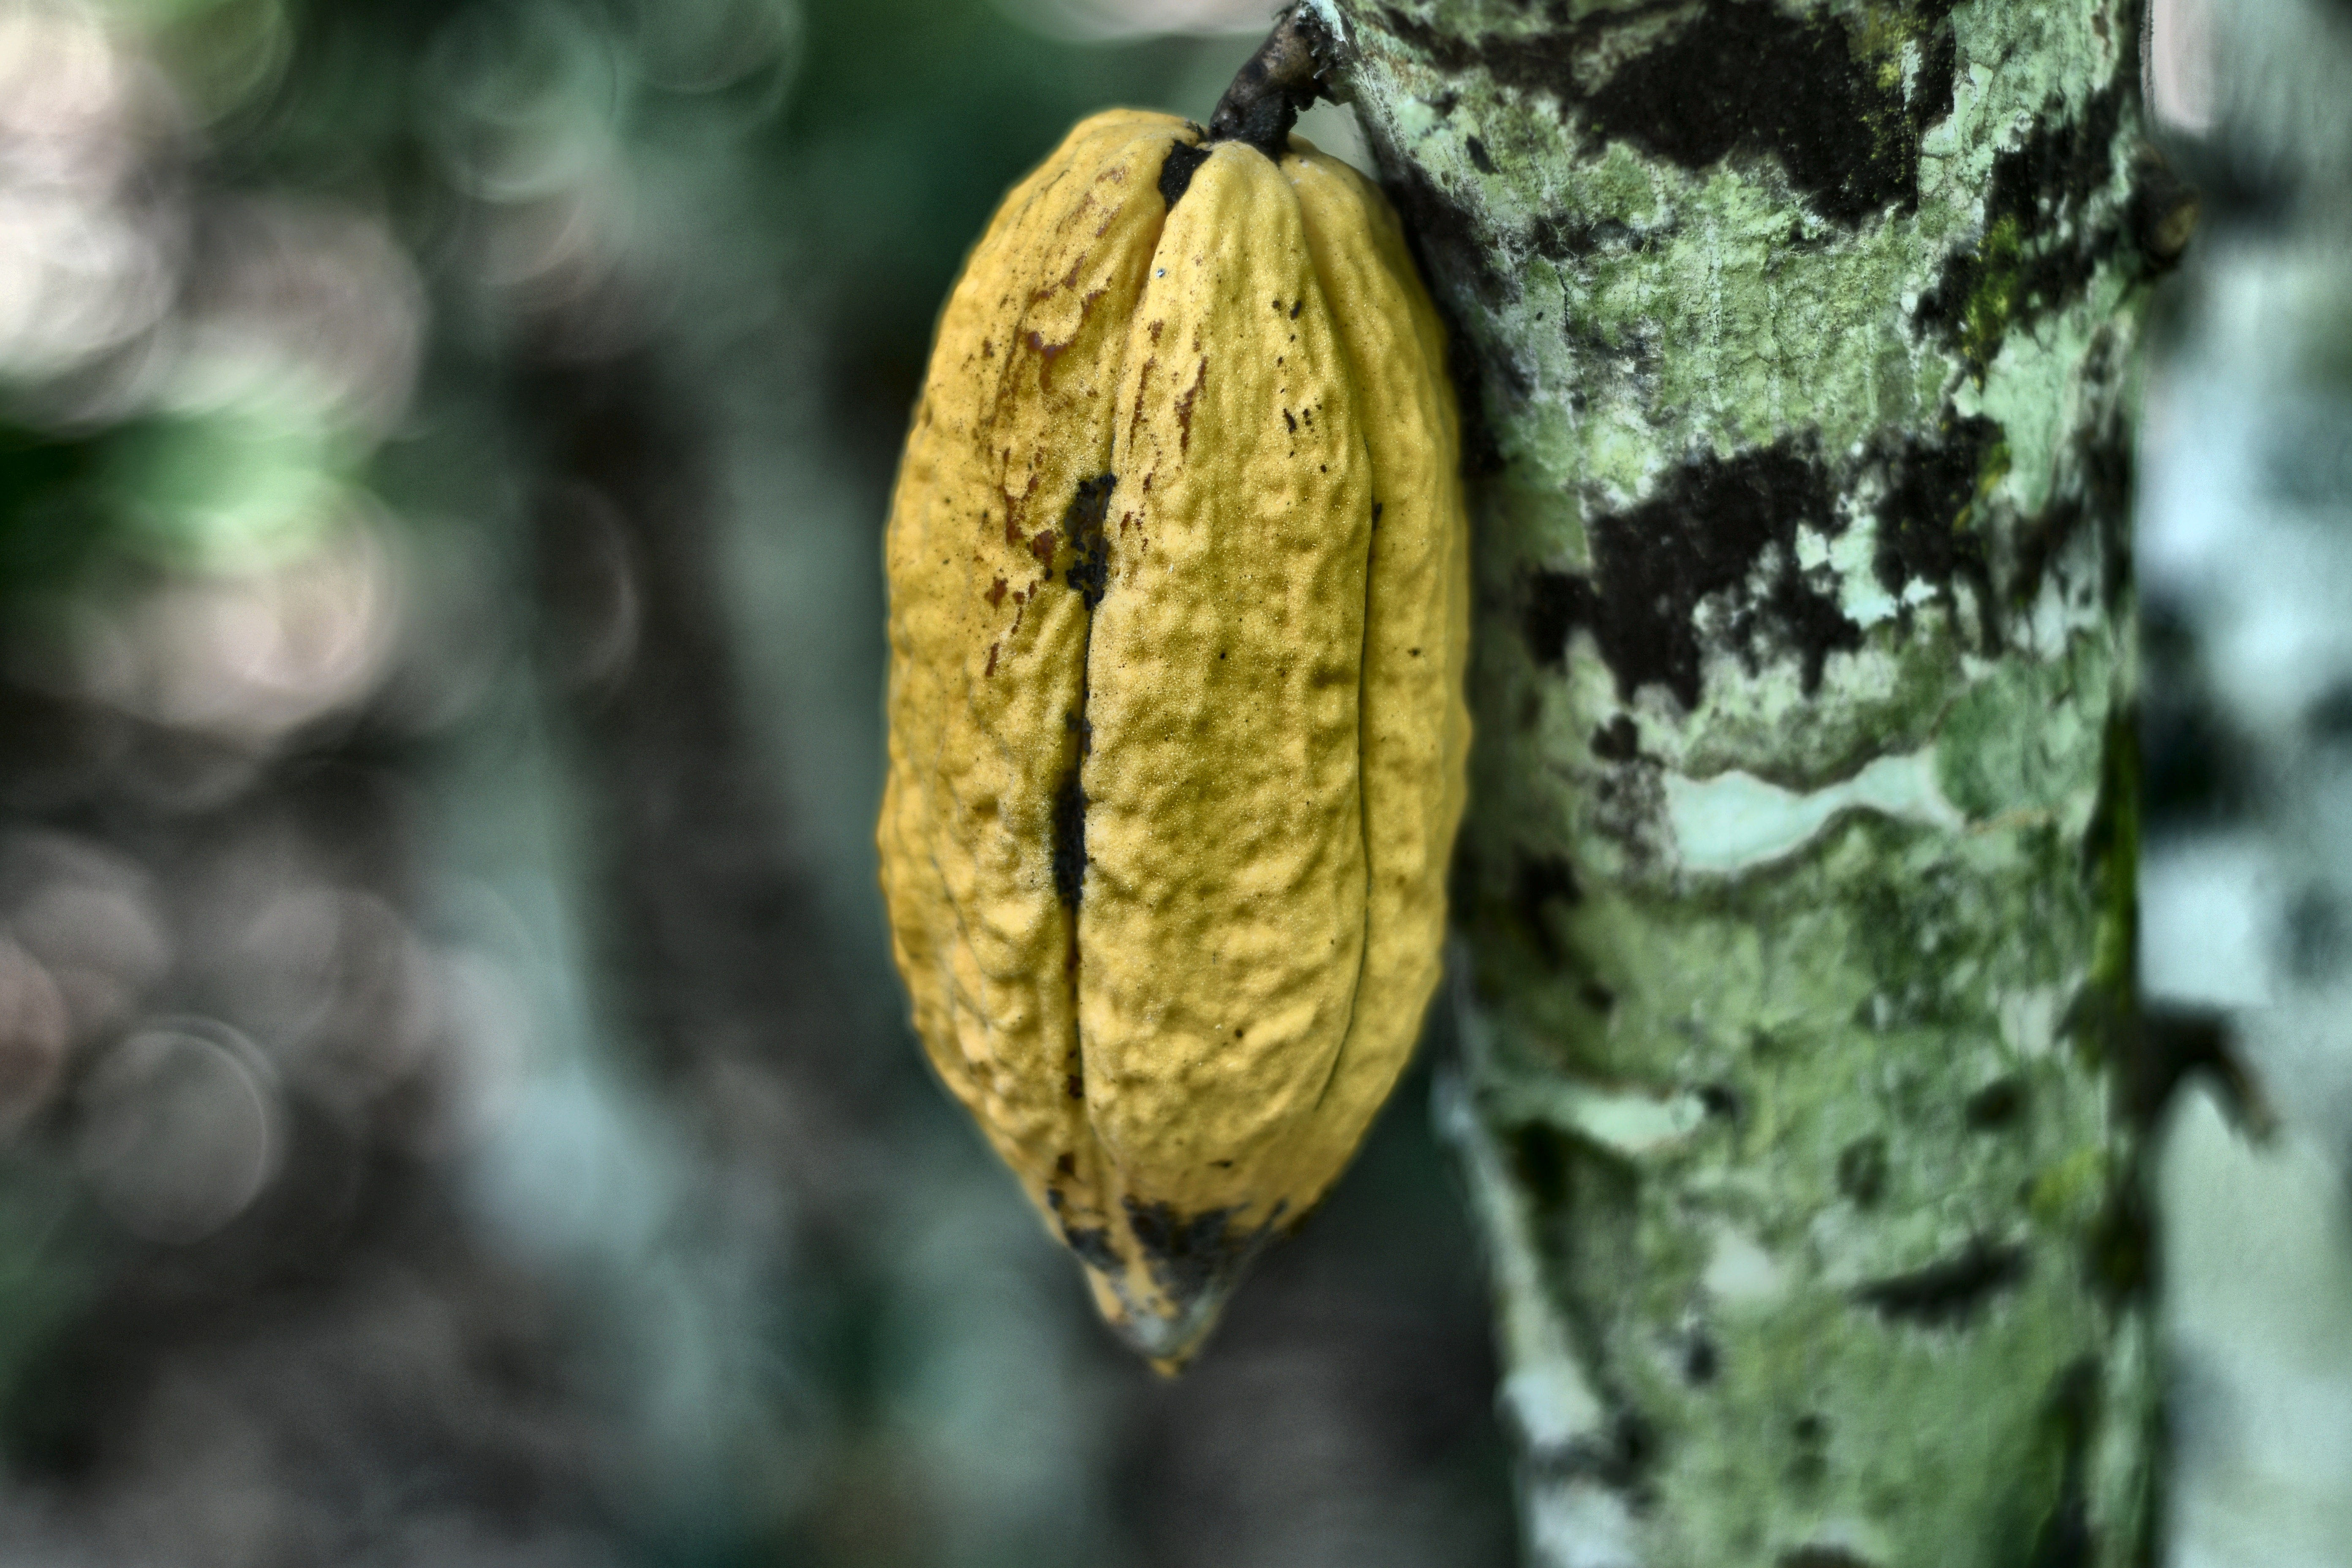
Maturity: mature
Variety: Angoleta